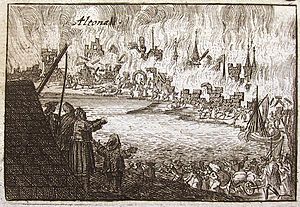
Altona / Historie / Købstad
Afbrændingen i 1713.
Altona er en forhenværende selvstændig by, som nu indgår i Bezirk Altona i den tyske bystat Hamborg. Den forhenværende by er for størstedelens vedkommende identisk med det nuværende bezirk – med undtagelse af Eidelstedt og Stellingen-Langenfelde, der nu tilhører Hamborgs Bezirk Eimsbüttel, samt nogle ændringer af grænsen til St. Pauli.